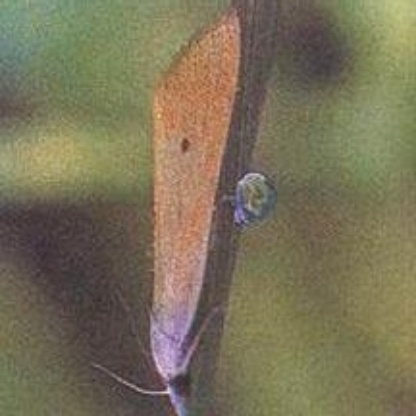
Nhãn: Sâu đục thân (Rice yellow stem borer)